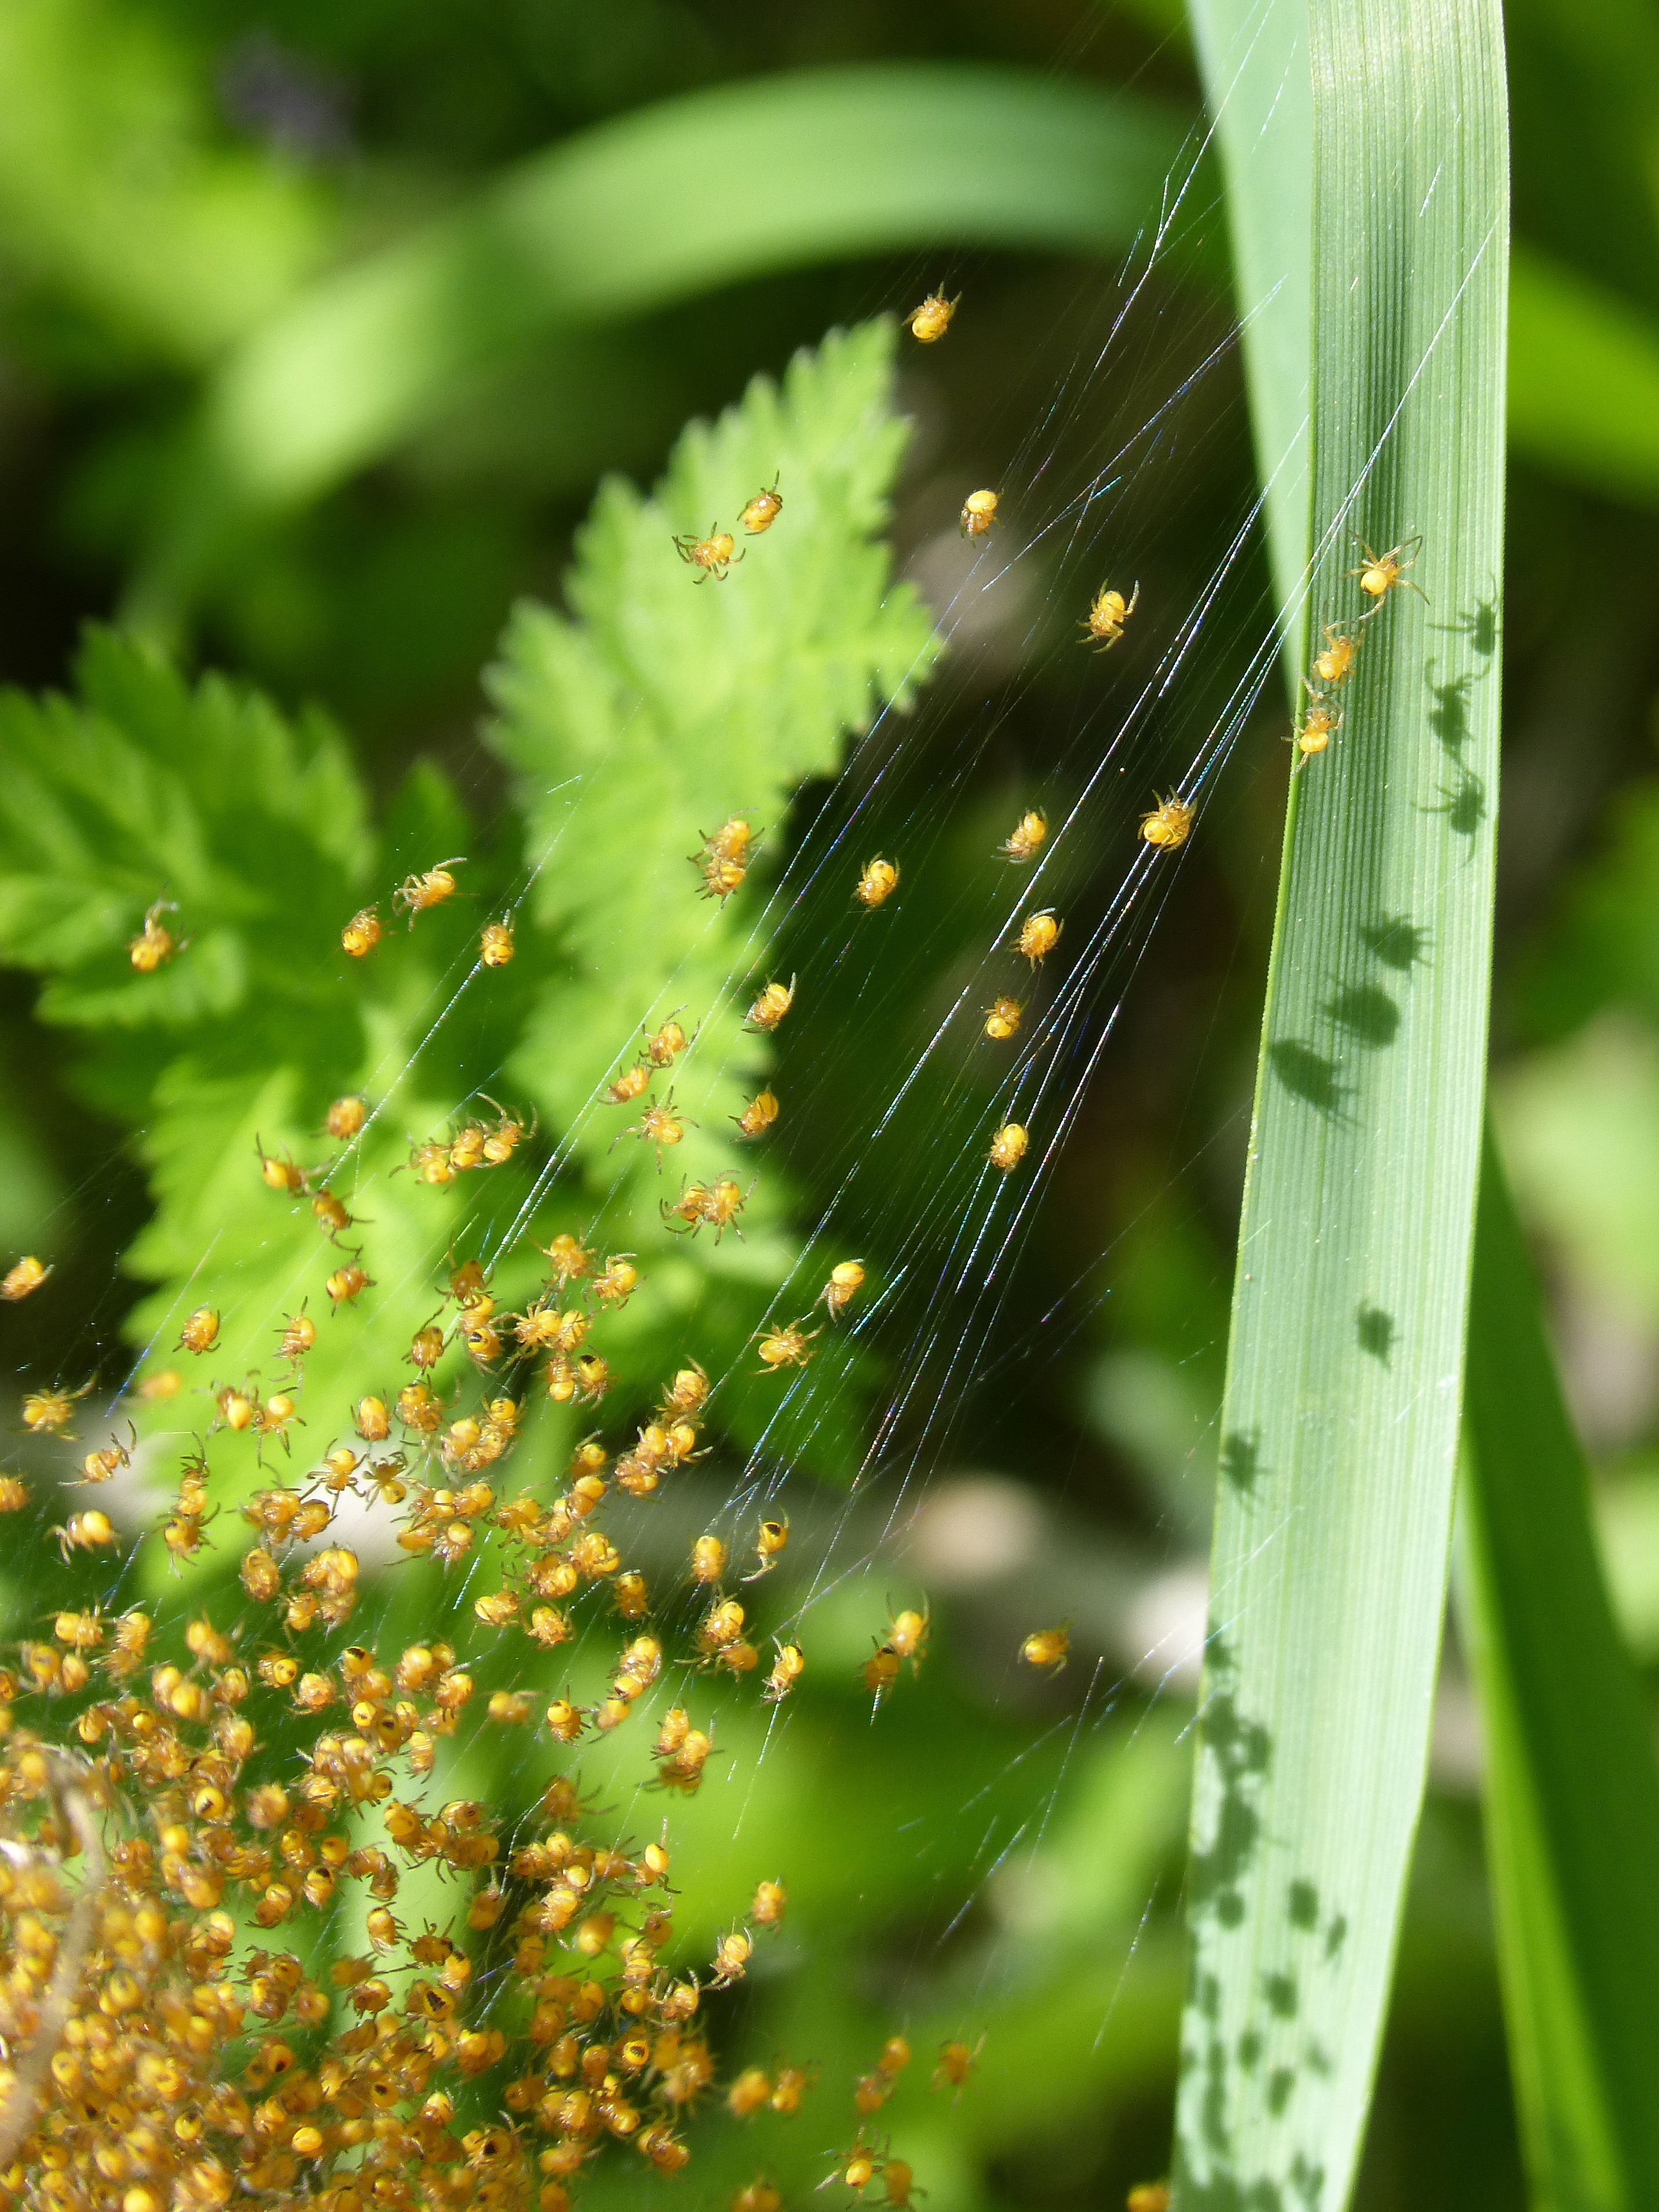
water, nature, grass, branch, dew, plant, lawn, photography, meadow, sunlight, leaf, flower, web, young, green, insect, botany, flora, fauna, invertebrate, close up, bugs, spiders, moisture, macro photography, grass family, plant stem, nest of spiders